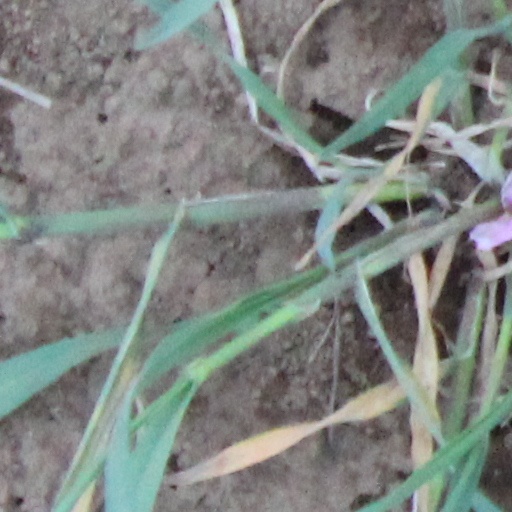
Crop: wheat